Otis L. Graham

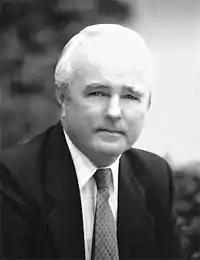

Otis Livingston Graham Jr. (1935 – 2017) was an American historian, with a special interest in political history, immigration, and public history.